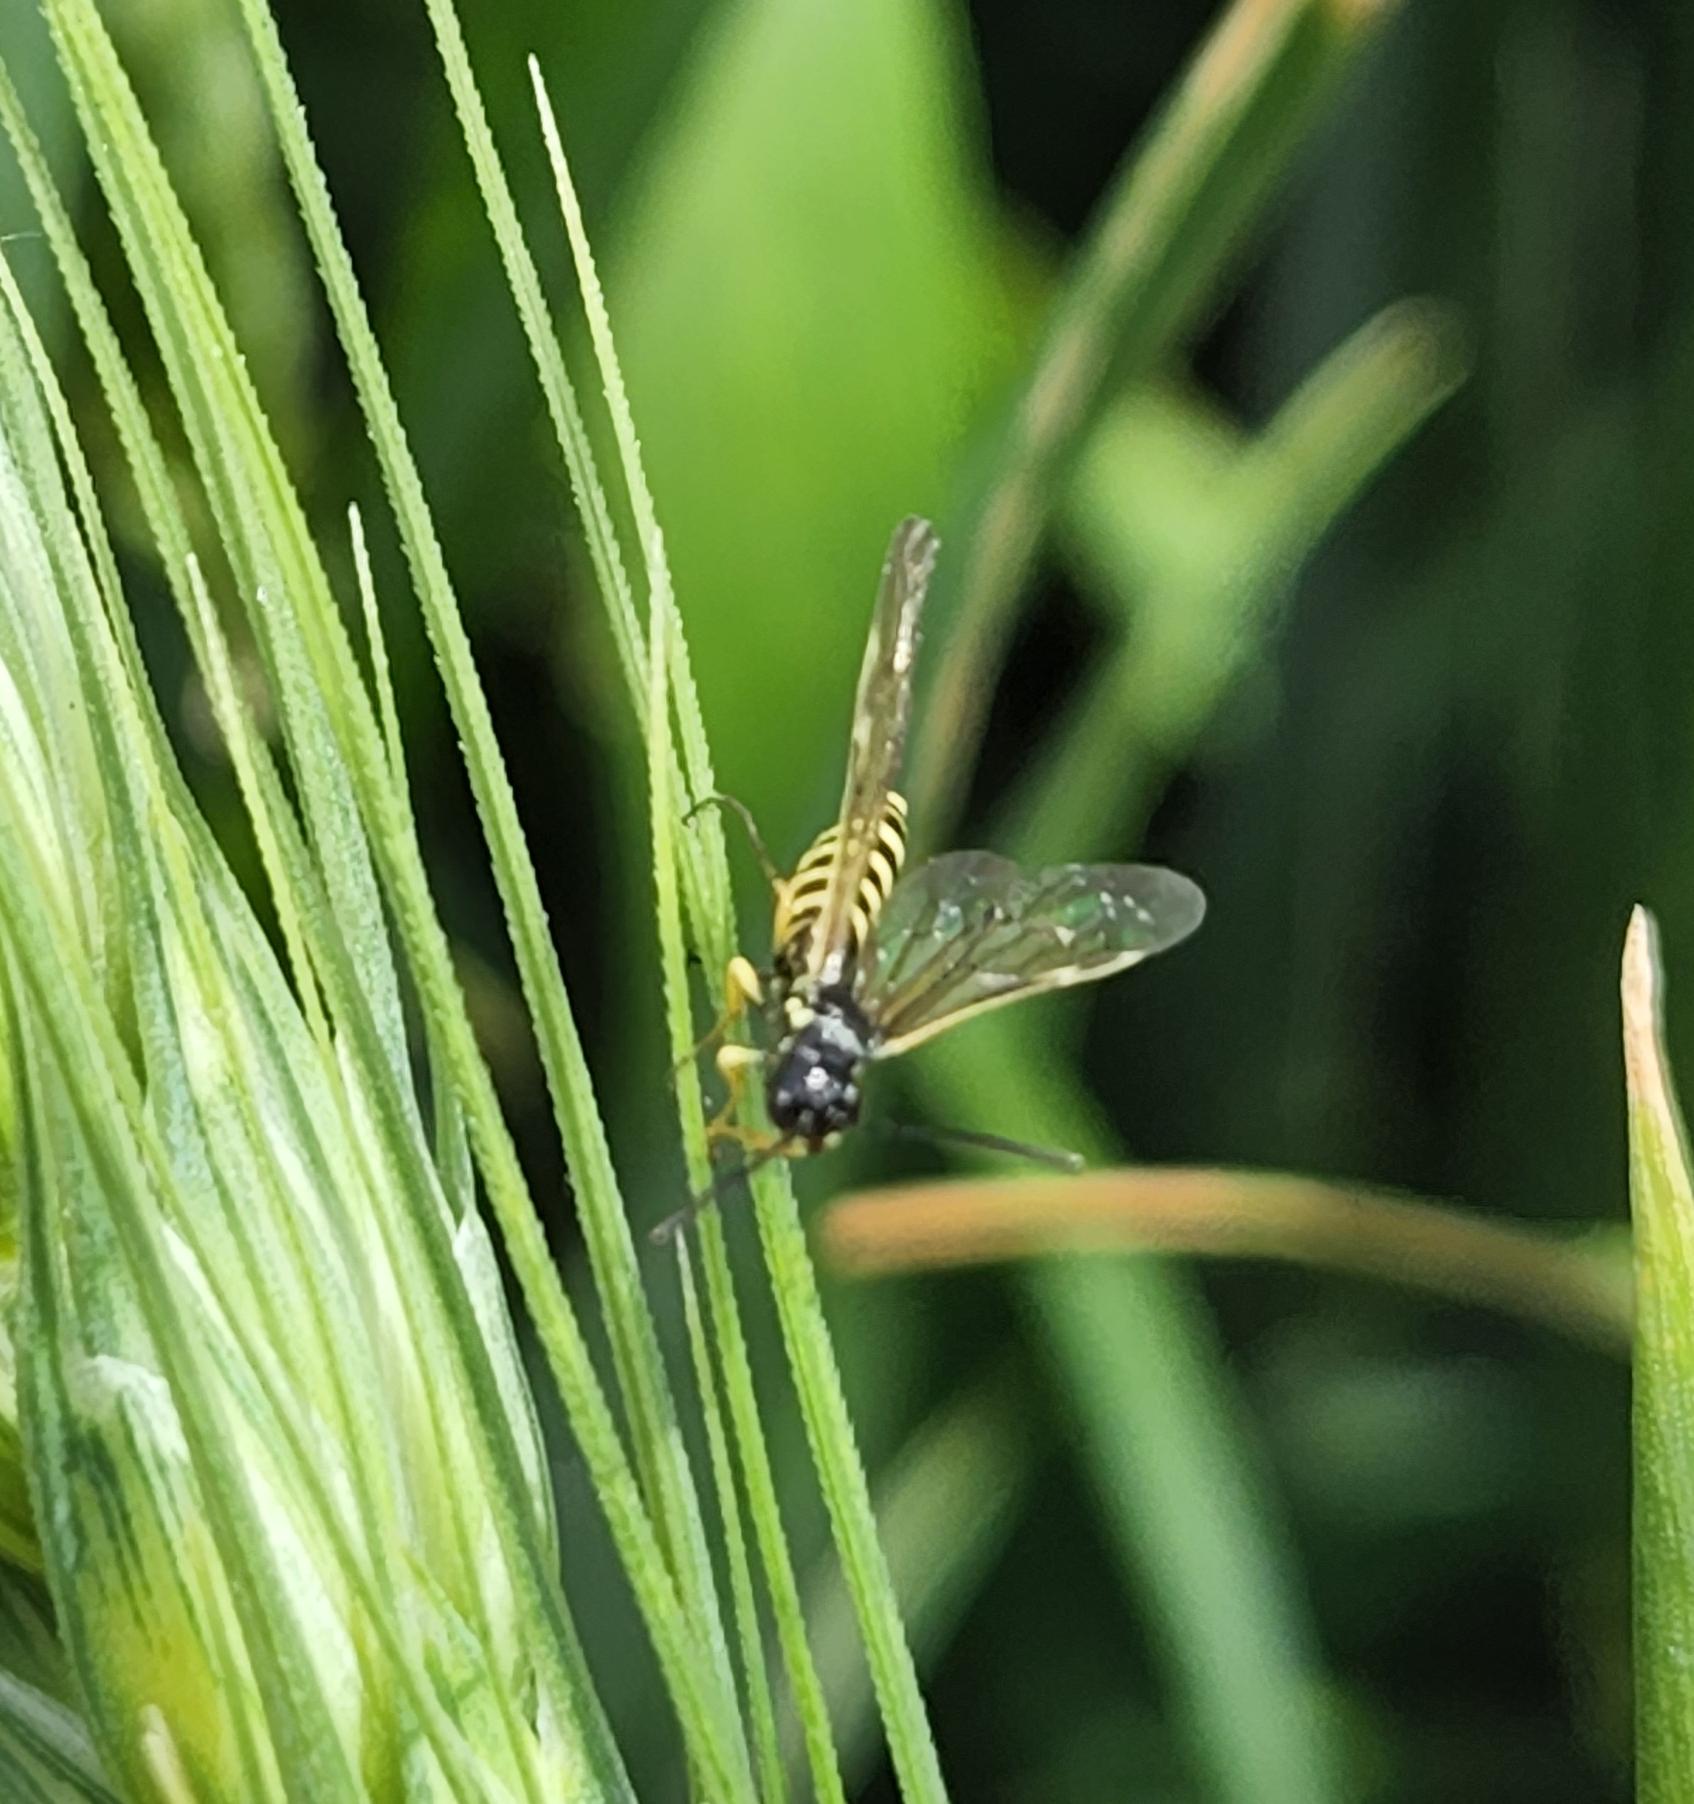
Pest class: occasional_pest